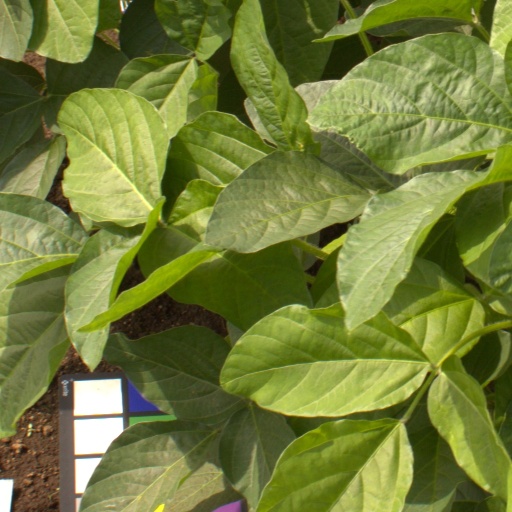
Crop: soybean